Son of Heaven

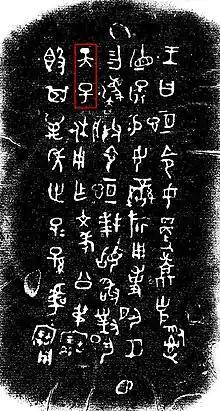
Inscription on Heng gui's lid, from Western Zhou period. Framed are the graphs in bronze script.

Son of Heaven, or Tianzi, was the sacred monarchial and imperial title of the Chinese sovereign. It originated with the Zhou dynasty and was founded on the political and spiritual doctrine of the Mandate of Heaven. Since the Qin dynasty, the secular imperial title of the Son of Heaven was "Huangdi".